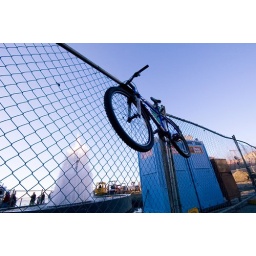
There didn't appear to be any bike racks around the Olympic Sculpture Park. Guess the fence works just as well